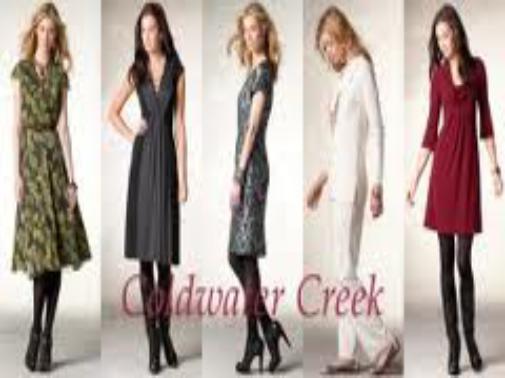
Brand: Coldwater Creek
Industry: Clothes